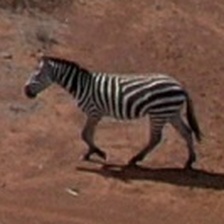
Pose orientation: left